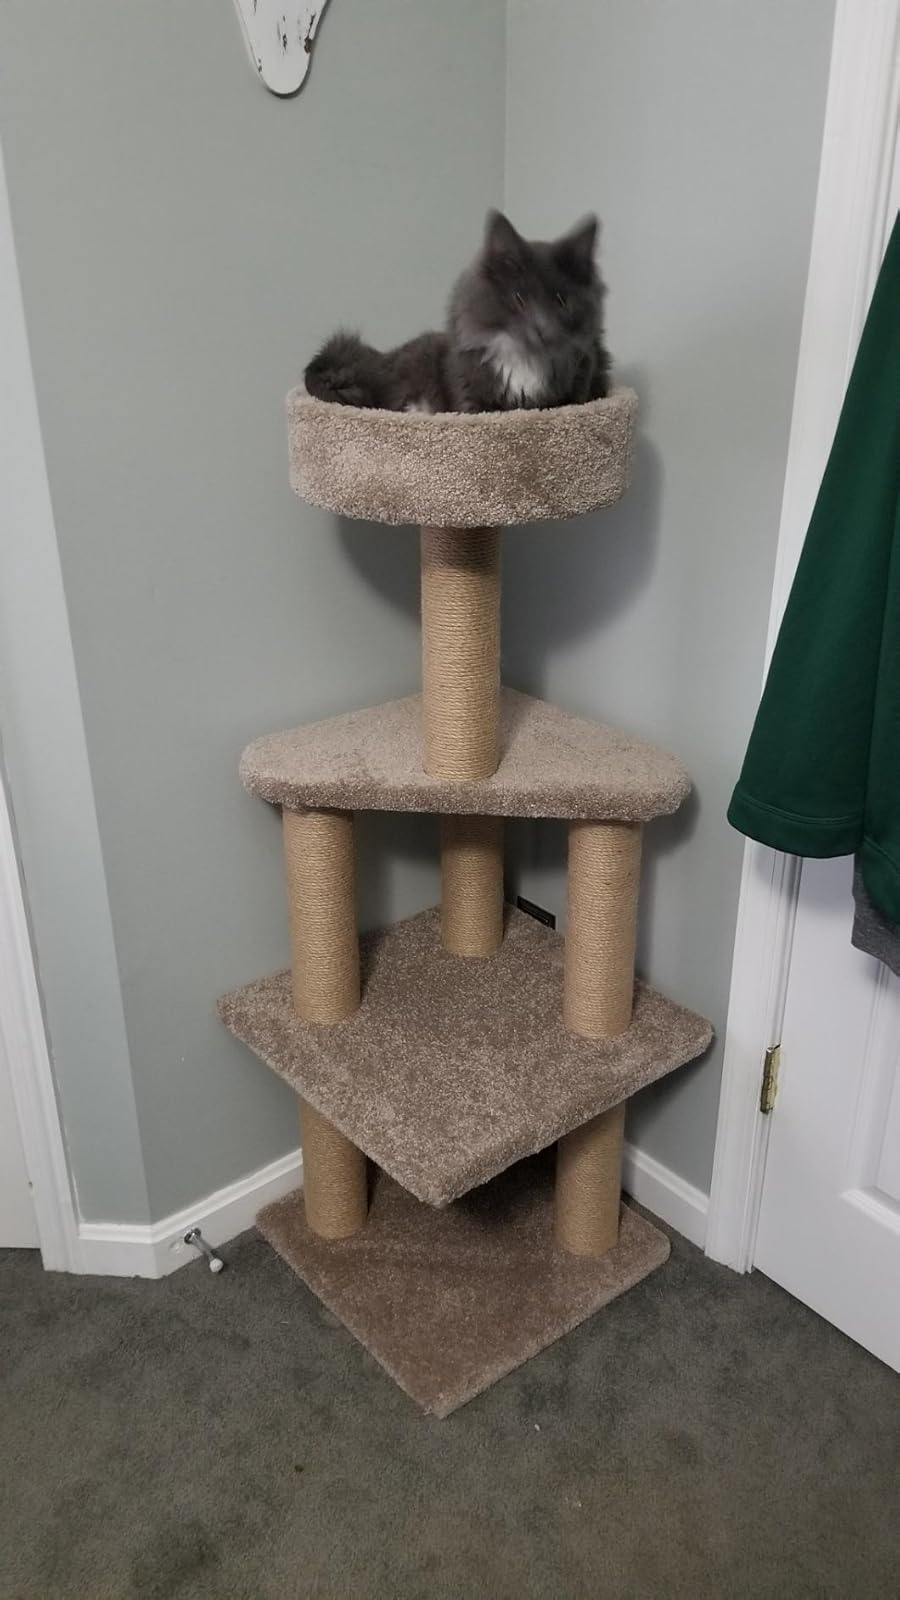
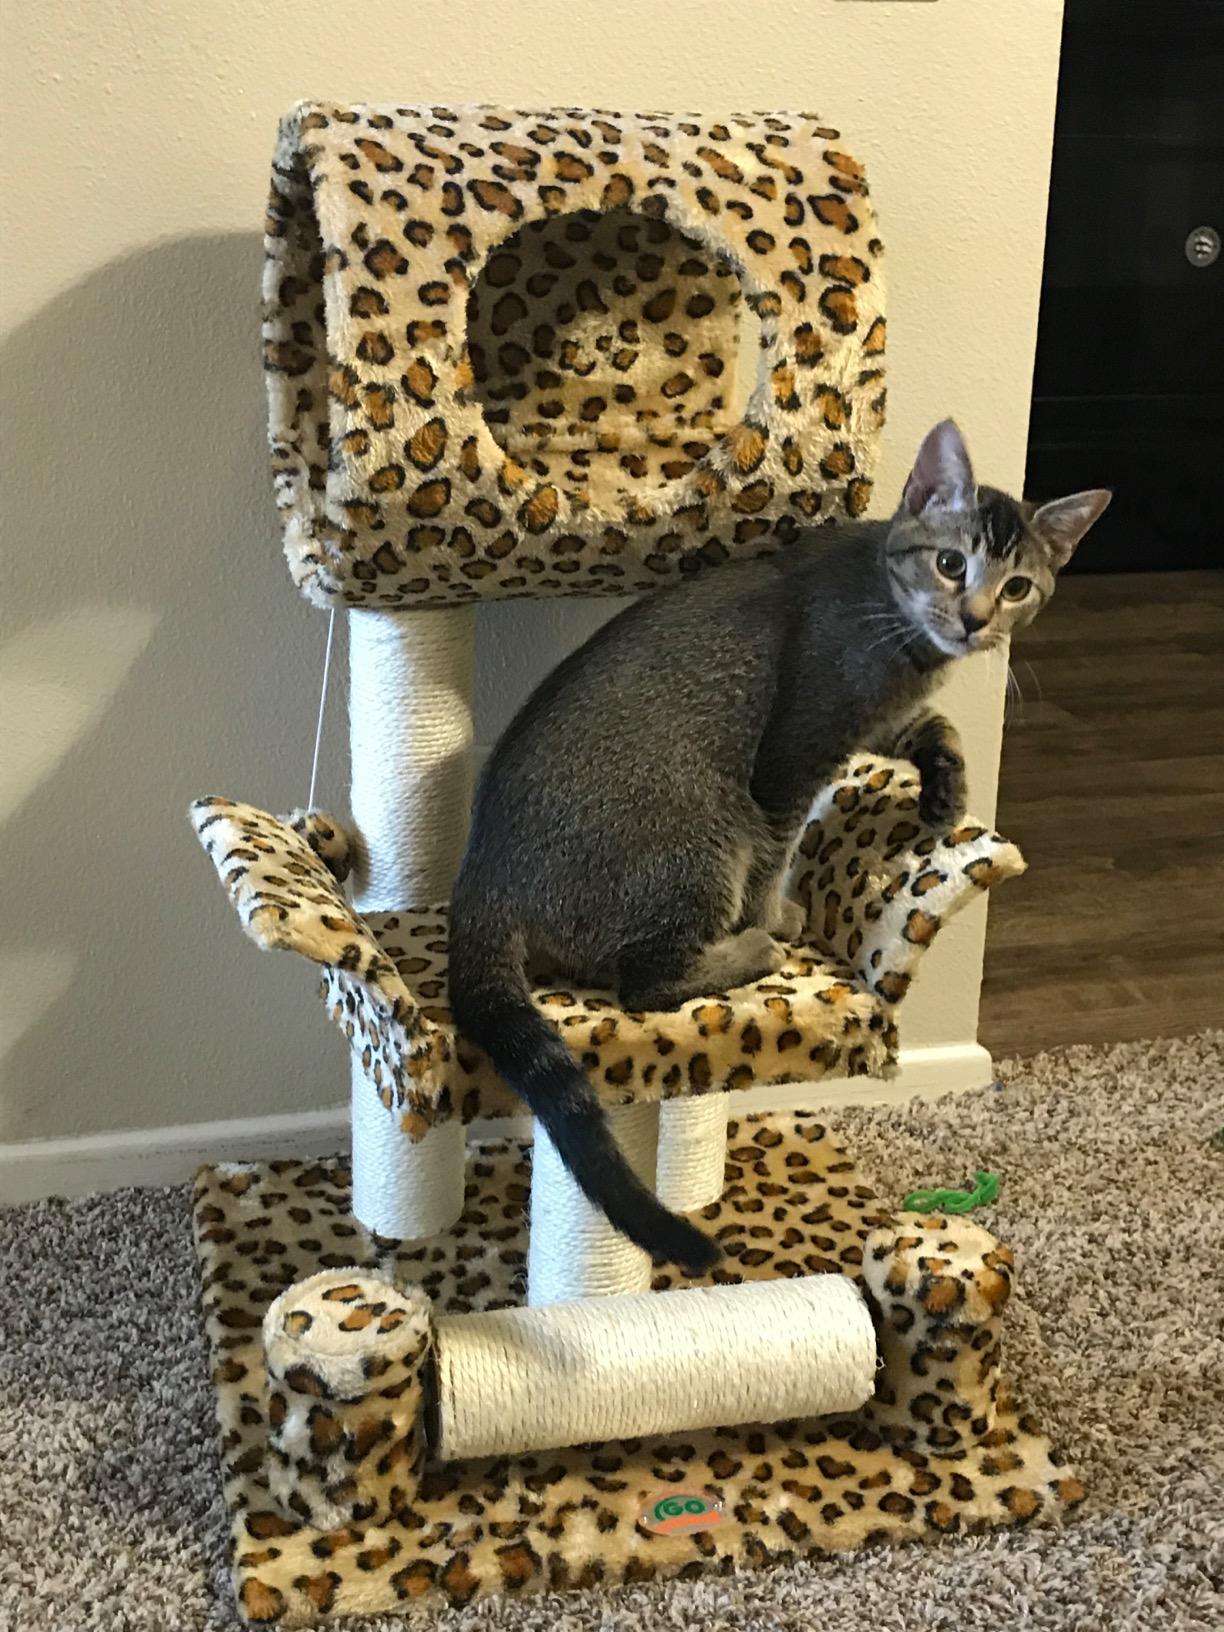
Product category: items_cat tree
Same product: no